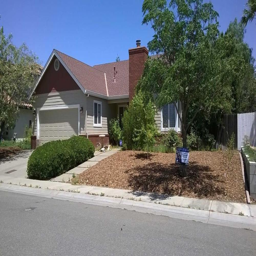
are you thinking about removing your lawn ? consider replacing your lawn with mulch for now and adding drought - tolerant plants in the fall or winter when the weather is cooler , as this home did .